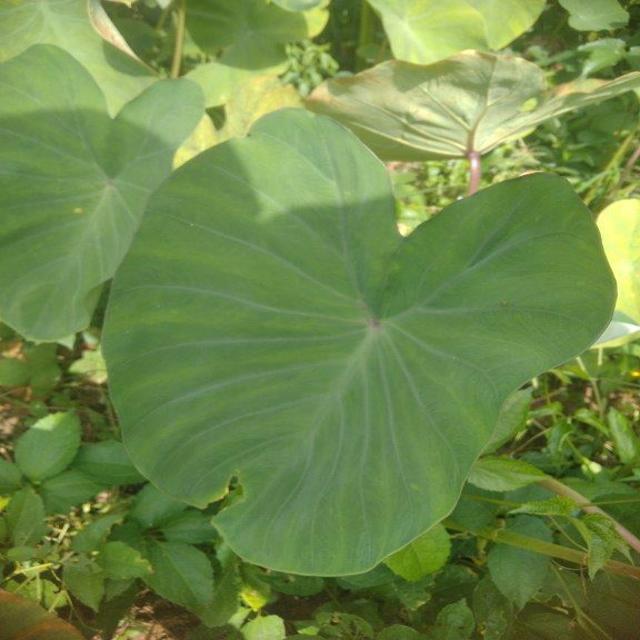
Label: Healthy